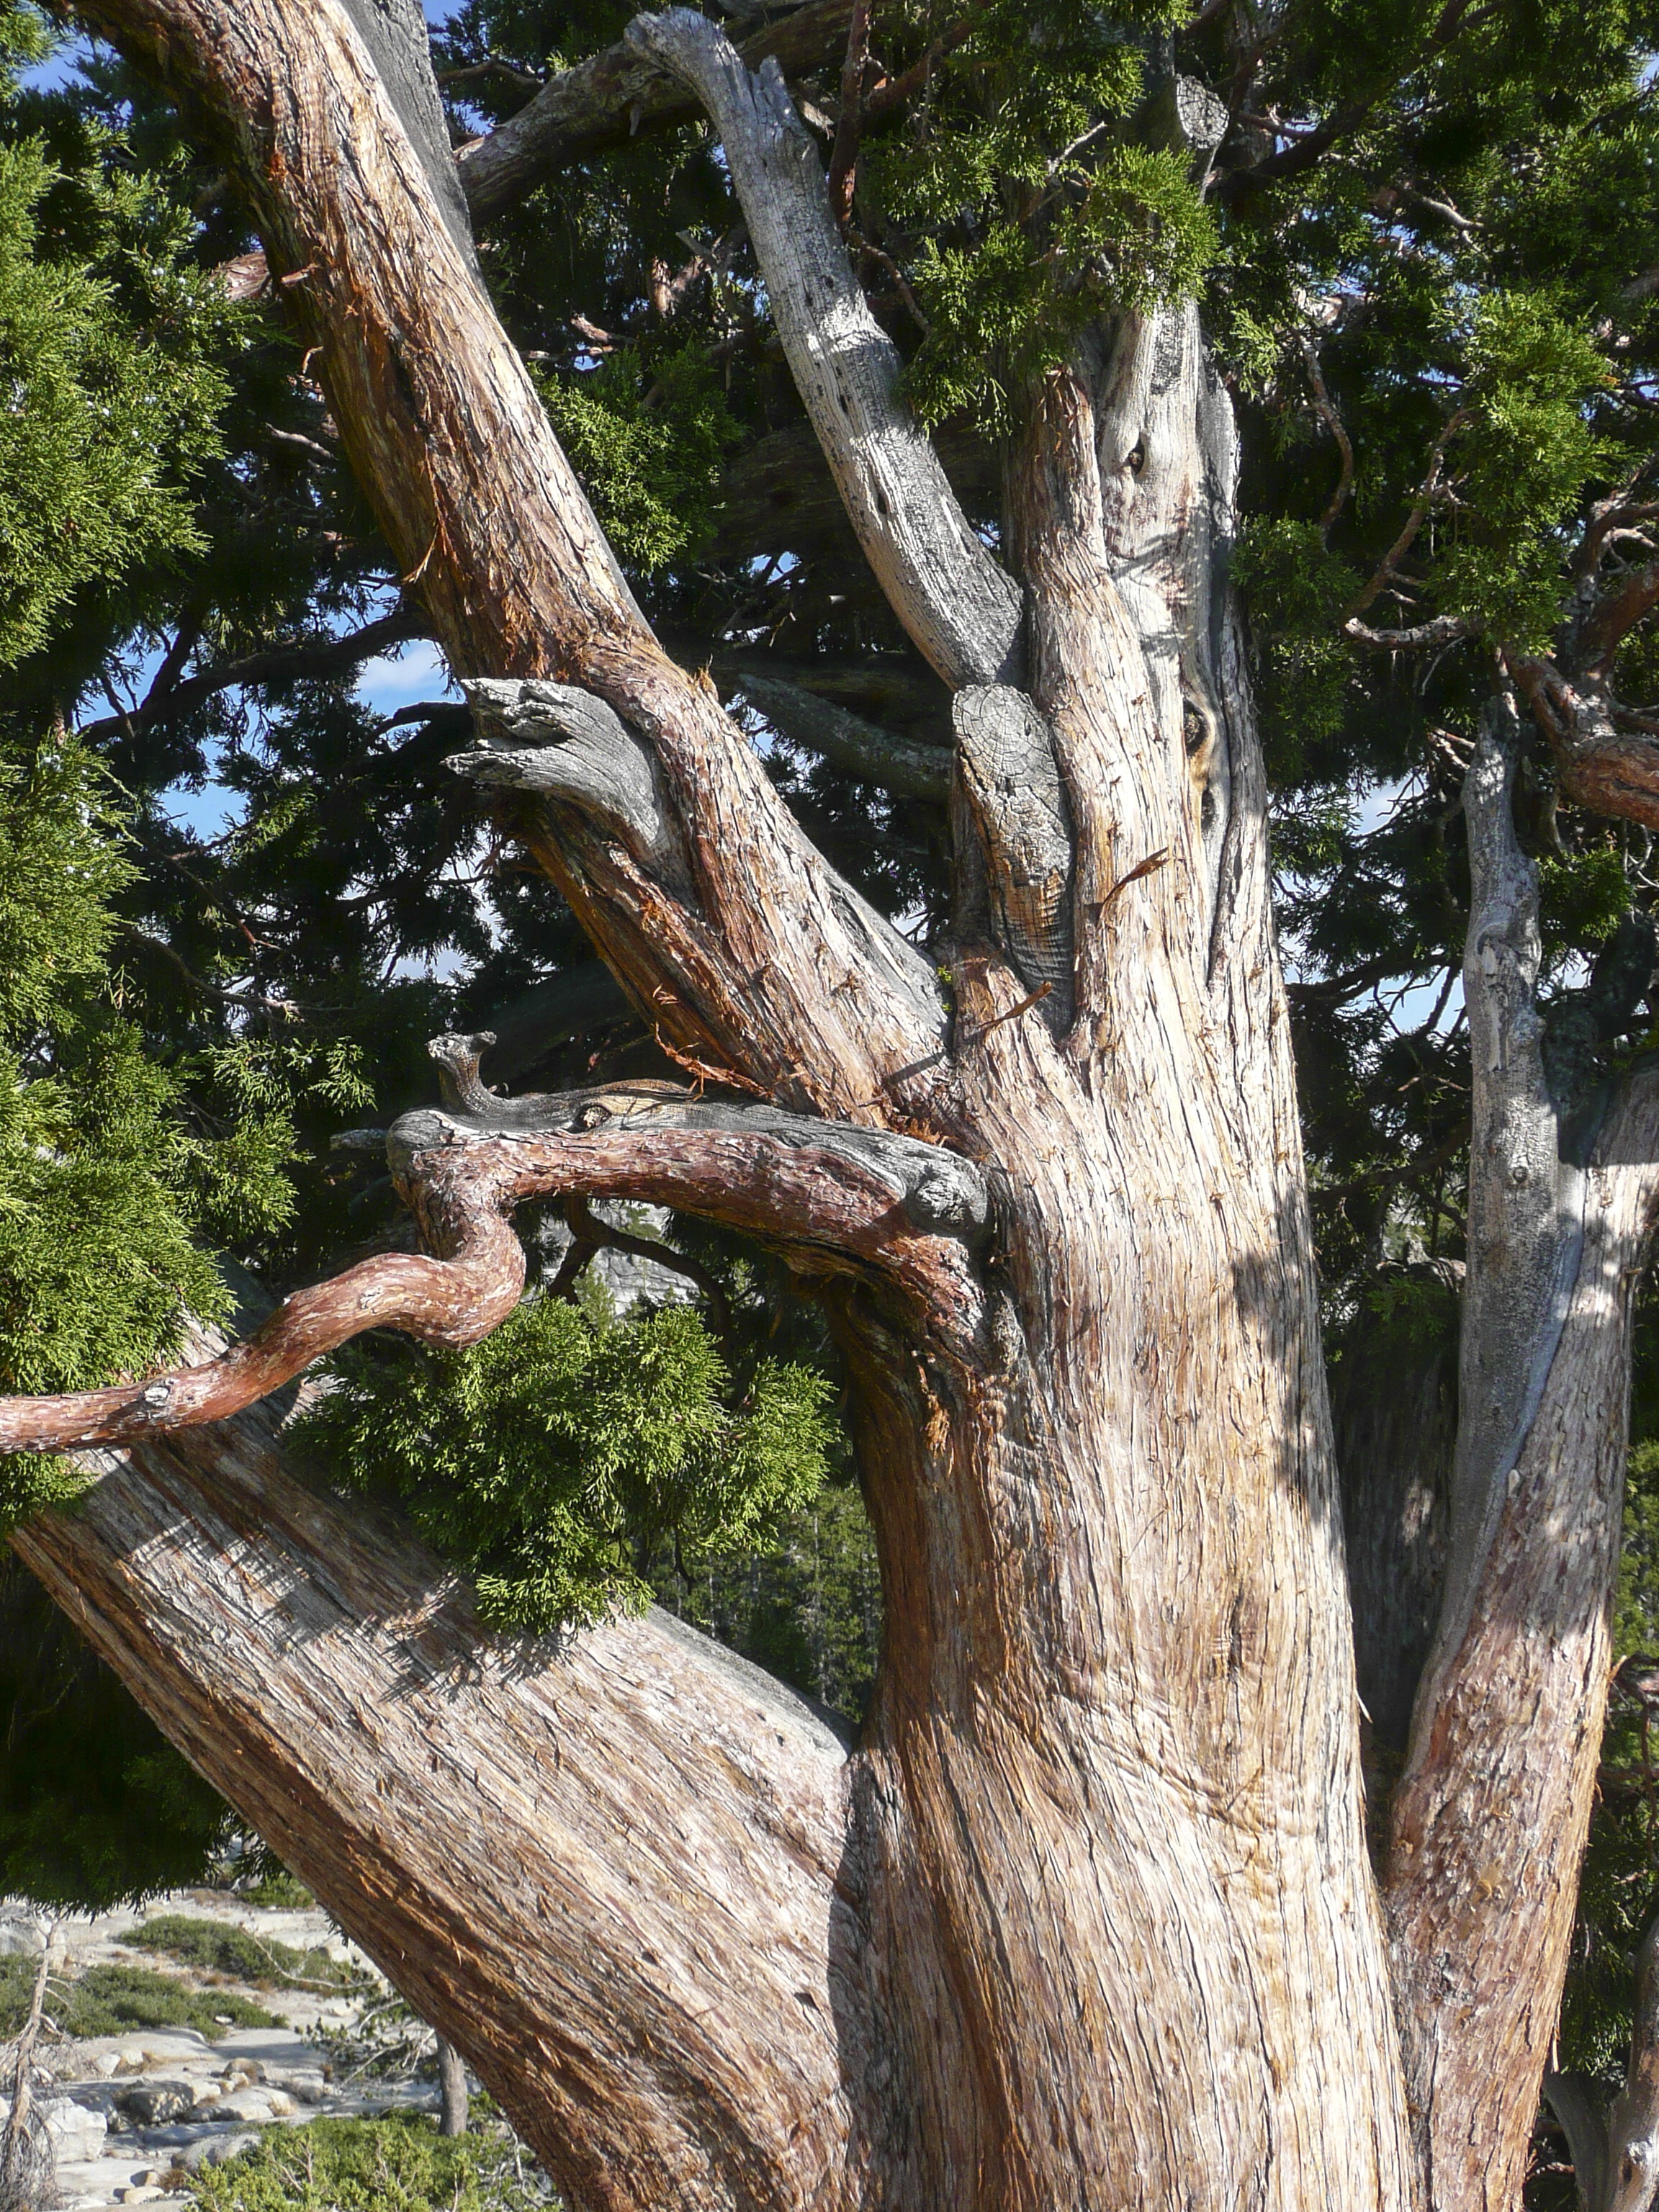
tree, nature, branch, plant, wood, leaf, desert, flower, trunk, dry, botany, flora, erosion, hot, deciduous, gnarled, woodland, snagged, woody plant, land plant, knotty, southwest usa, knobbed